Tarek Salman

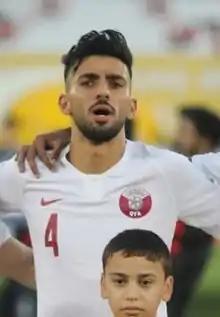
Salman with Qatar at the 2019 AFC Asian Cup

Tarek Salman Suleiman Odeh (born 5 December 1997) is a Qatari professional footballer who plays as a center-back for Qatar Stars League side Al Sadd and the Qatar national team.